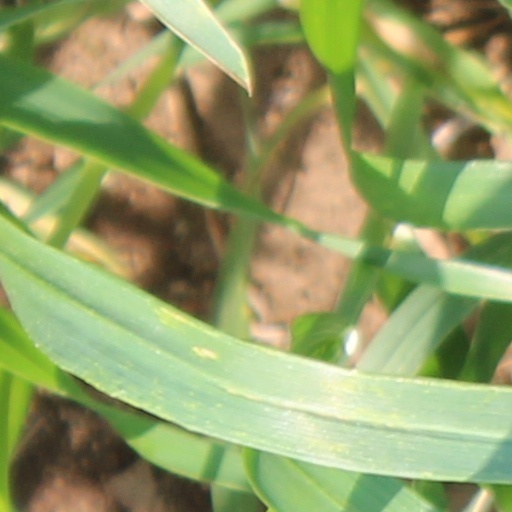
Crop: wheat